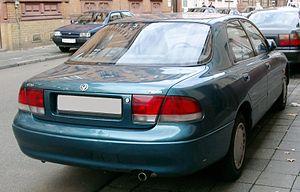
La 626 est une automobile du constructeur Mazda. Elle commence sa carrière en 1970 sous le nom Capella puis devient 626 à l'exportation à partir de sa deuxième génération, en 1978. Elle laisse place en 2002, et après cinq générations, à la Mazda 6.